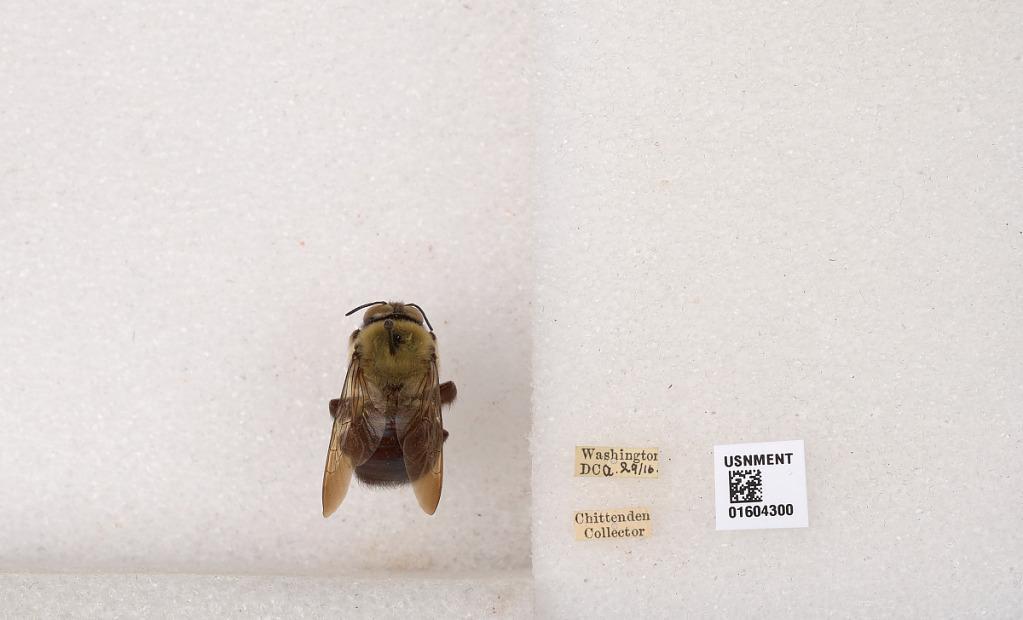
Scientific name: Xylocopa (Xylocopoides) virginica virginica (Linnaeus)
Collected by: Chittenden
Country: United States
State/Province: Washington, D.C.
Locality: Washington DC A